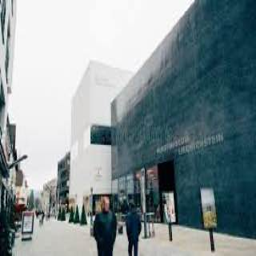
Kunstmuseum Liechtenstein